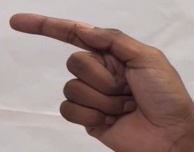
ASL sign: G